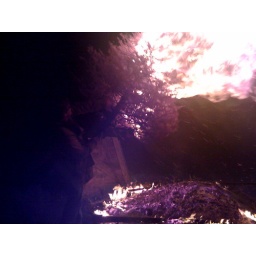
Cliff igniting a dead pine tree over the bonfire